Susana Ben Susón

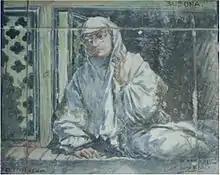
Susona the beautiful commemorated in a tile of a roundabout Maria Luisa Park in Seville, Spain

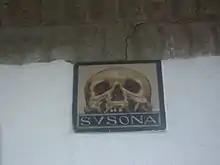
Skull of Susona in the door where her old home was

Susana ben Susón, known as La Susona, is a figure in Sevillian legend, said to have lived during the early years of the Spanish Inquisition in the 15th century. The beautiful daughter of a wealthy "converso"—a New Christian of Jewish background—she is said to have betrayed a secret plan of conversos, led by her father, who intended to resist the Inquisition, to her Christian lover. The group was arrested and executed. Consumed by remorse, Susona reportedly entered a convent before leaving it to live the rest of her life in poverty and shame.